Prince Albert of Saxe-Coburg and Gotha

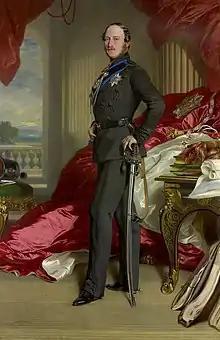
State portrait by Winterhalter, 1859

In 1852, John Camden Neild, an eccentric miser, left Victoria an unexpected legacy, which Albert used to obtain the freehold of Balmoral. As usual, he embarked on an extensive programme of improvements. The same year, he was appointed to several of the offices left vacant by the death of the Duke of Wellington, including the mastership of Trinity House and the colonelcy of the Grenadier Guards. With Wellington's death, Albert was able to propose and campaign for modernisation of the army, which was long overdue. Thinking that the military was unready for war and that Christian rule was preferable to Islamic rule, Albert counselled a diplomatic solution to conflict between the Russian and Ottoman empires. Palmerston was more bellicose, and favoured a policy that would prevent further Russian expansion. Palmerston was manoeuvred out of the cabinet in December 1853, but at about the same time a Russian fleet attacked the Ottoman fleet at anchor at Sinop. The London press depicted the attack as a criminal massacre, and Palmerston's popularity surged as Albert's fell. Within two weeks, Palmerston was re-appointed a minister. As public outrage at the Russian action continued, false rumours circulated that Albert had been arrested for treason and was being held prisoner in the Tower of London.